Foreign policy of the Ronald Reagan administration

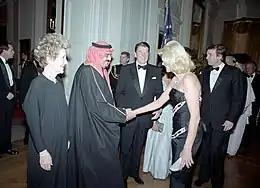
Reagan with Fahd, the King of Saudi Arabia, at the White House in February 1985

Relations between Libya and the U.S. under President Reagan were continually contentious, beginning with the Gulf of Sidra incident in 1981. Washington saw Libyan leader Muammar Gaddafi as a dangerous, erratic friend of the Soviets and kept Libya on the watch list.